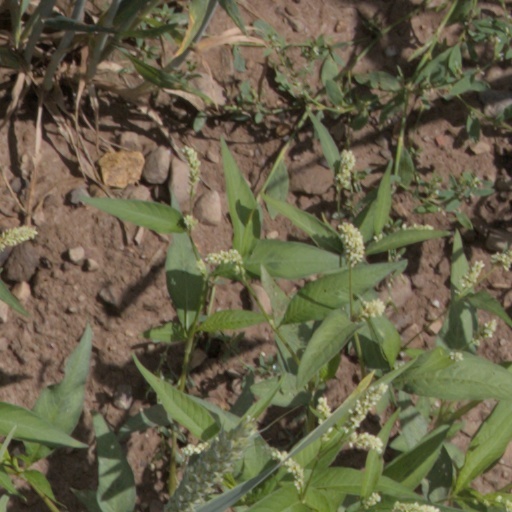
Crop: wheat